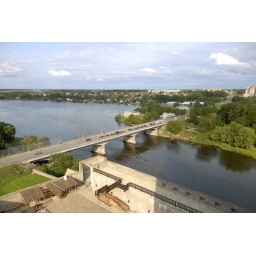
Day trip Tallin to Narva, Estonia.The bridge connecting Estonia and Russia over the river Narva.